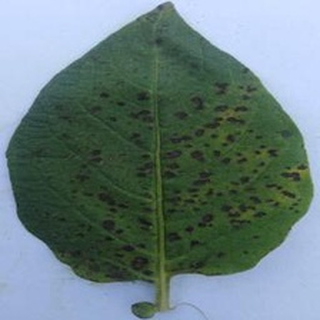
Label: potato_early_blight